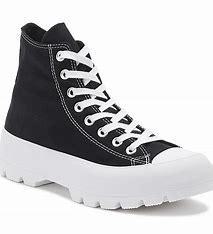
Brand: Converse
Model: Chuck Taylor All Canvas